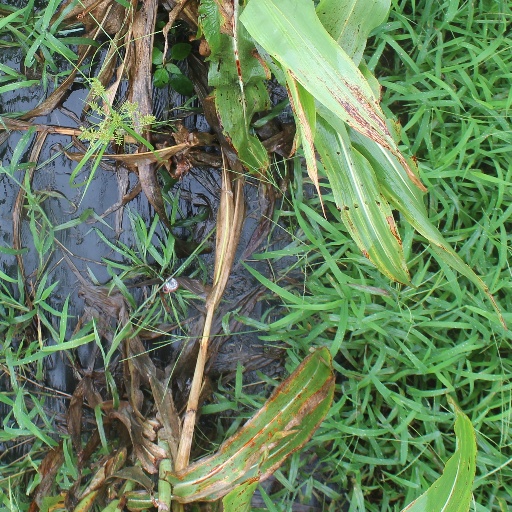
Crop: sorghum